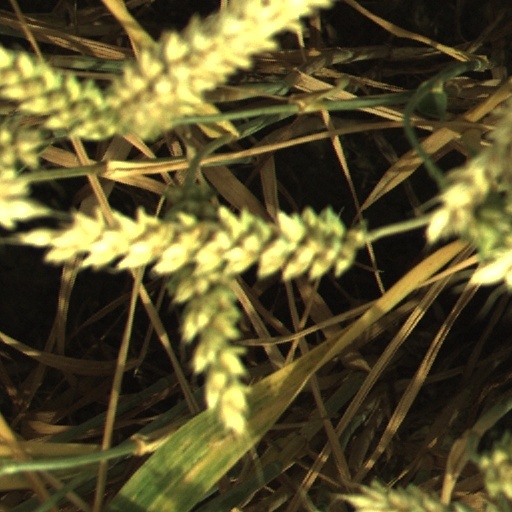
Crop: wheat